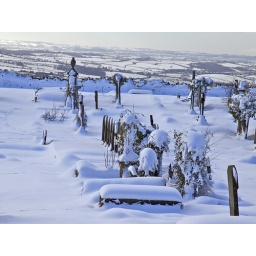
Looking out across to the horizon, just over the wall the ground drops away steeply, excellent for tobogganing.